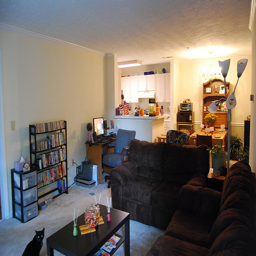
A den with two couches, a coffee table and a cat near a kitchen.
Lived-in living room with two couches and other furniture.
a living room with a bunch of furniture in it
An apartment living area that is slightly cluttered
The living room is free from people, but the cat is waiting.